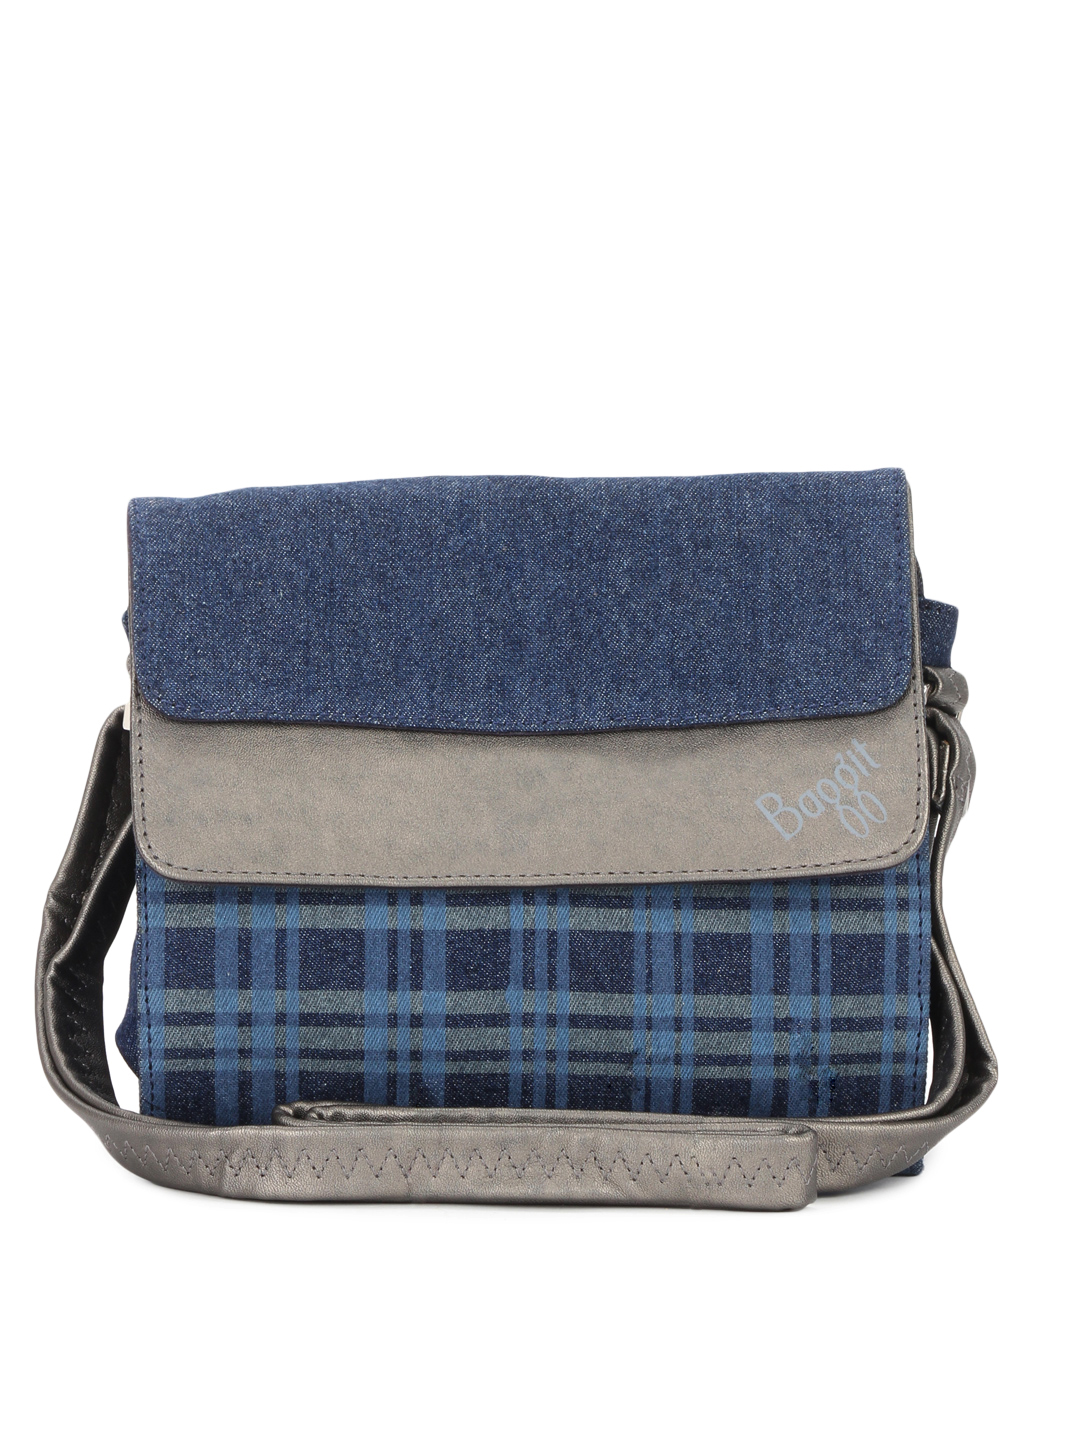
Baggit Women Modishx Enzyme Blue Sling Bag
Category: Accessories / Bags / Handbags
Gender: Women
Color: Blue
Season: Summer 2012
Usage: Casual